GameCube accessories

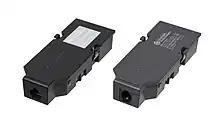
The official broadband and dial-up modem adapters

The Modem adapter and Broadband adapter, models DOL-012 and DOL-015 respectively, were developed by Nintendo for Internet and LAN networking. Only eight games support the devices. Both connect to Serial Port 1.